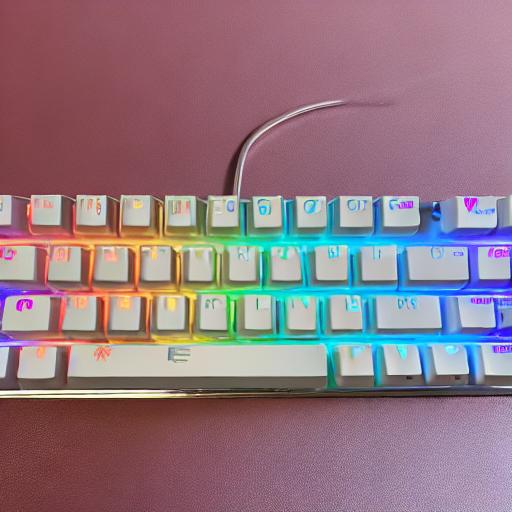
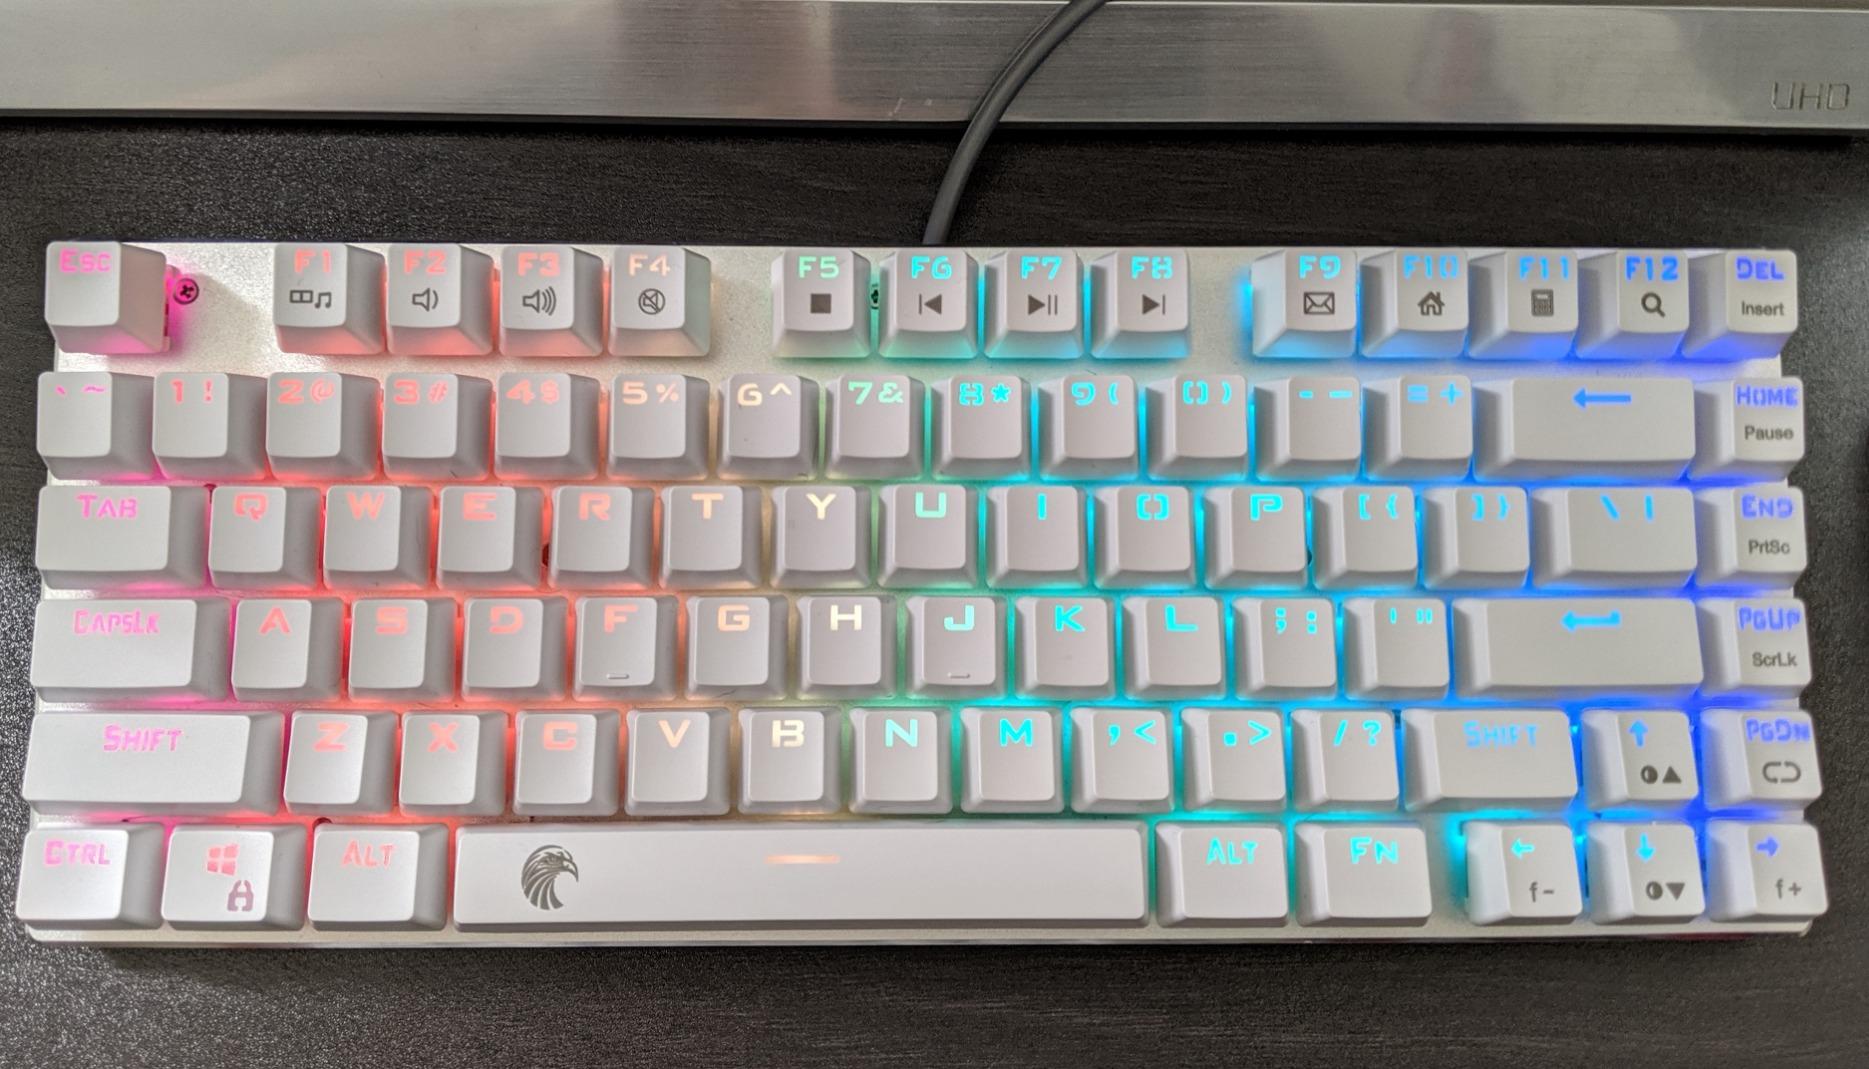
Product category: keyboard
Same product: no